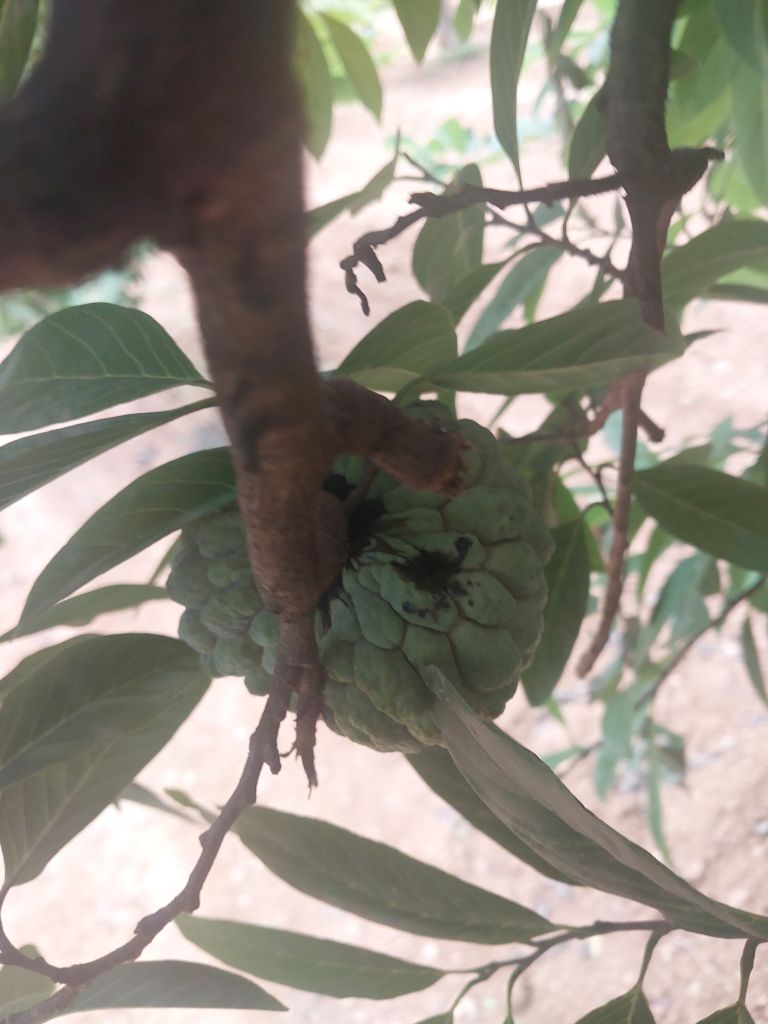
Disease label: Athracnose